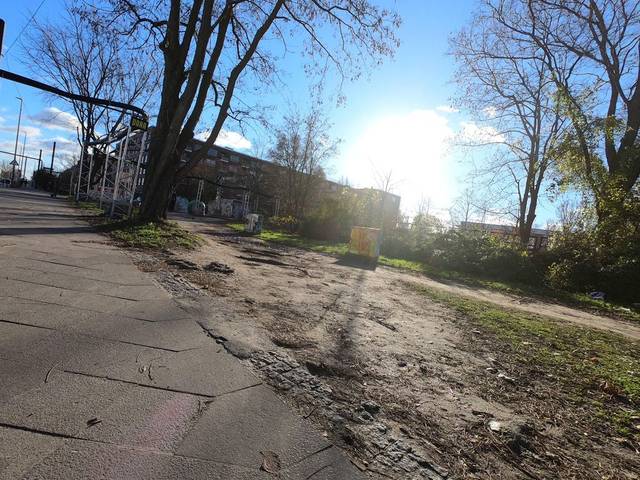
Region: Germany
Coordinates: 52.501, 13.475